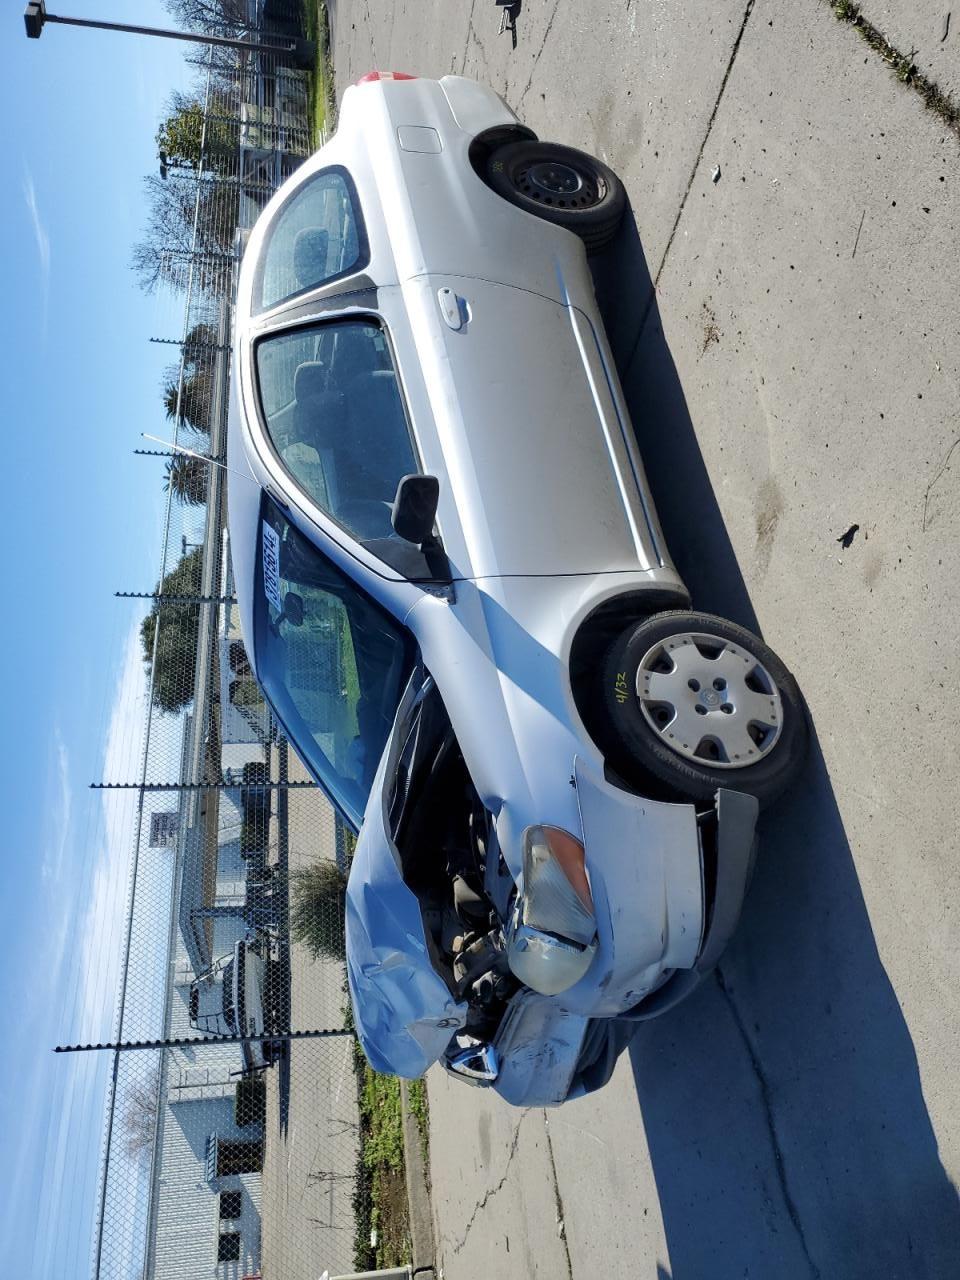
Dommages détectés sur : plaque d'immatriculation avant, pare-choc avant, capot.
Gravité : majeur